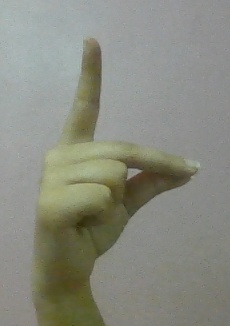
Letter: ta